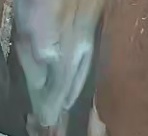
Face region: mouth_nostrils (mouth_chin_nostrils_and_profile)
Pain indicator: not_present